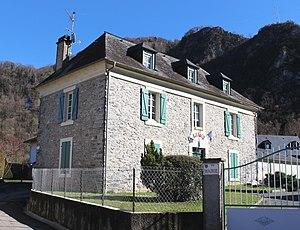
Mairie de Geu (Hautes-Pyrénées)
Geu est une commune française située dans le département des Hautes-Pyrénées, en région Occitanie.